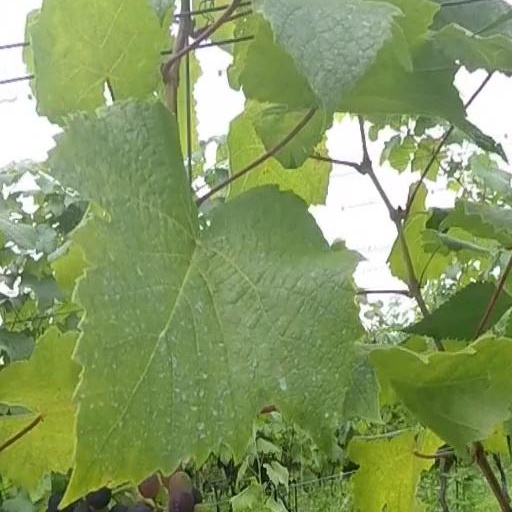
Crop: grape